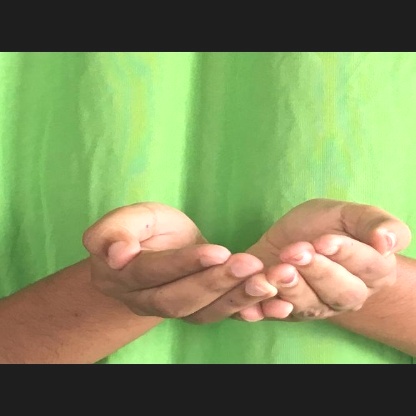
Mudra: Pushpaputa